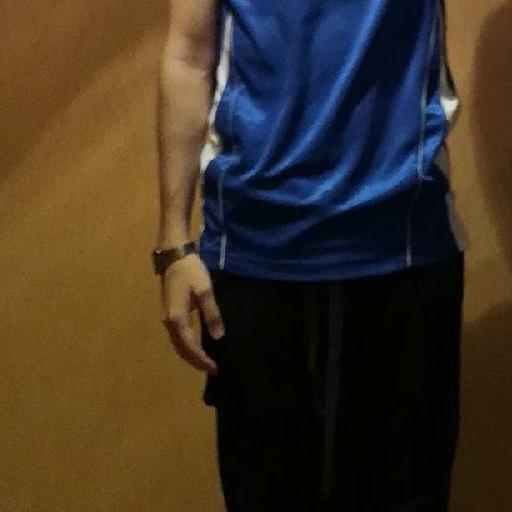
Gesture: no_gesture